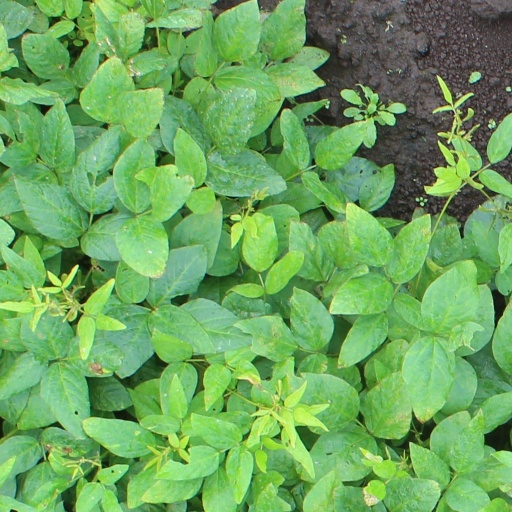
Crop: soybean